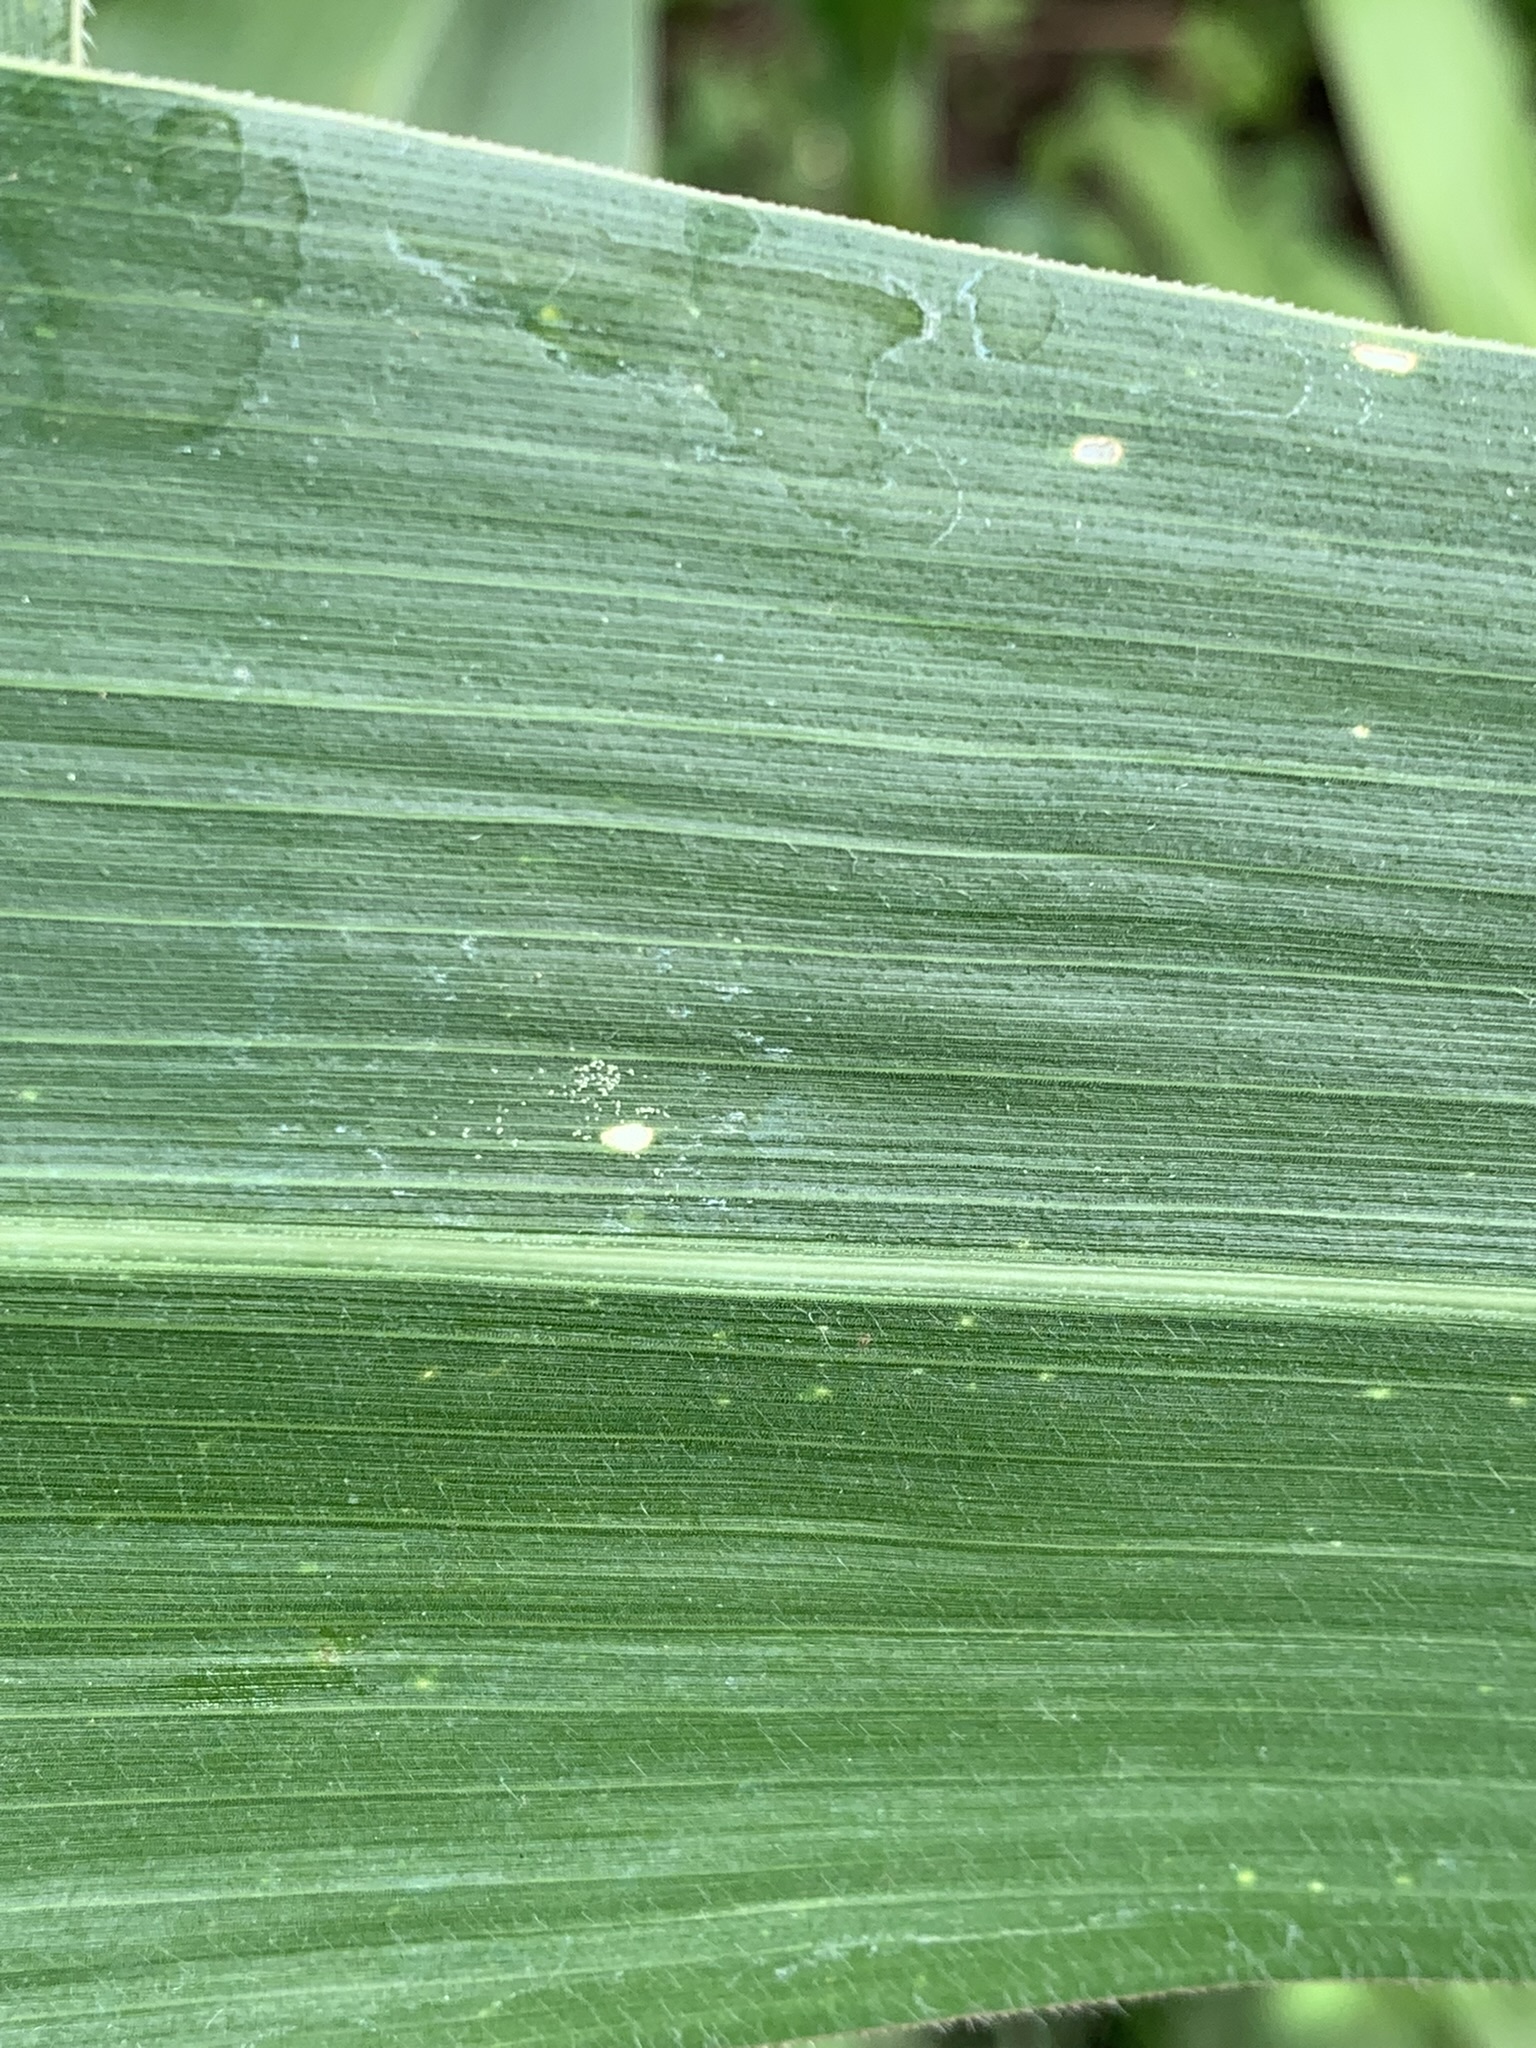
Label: Healthy